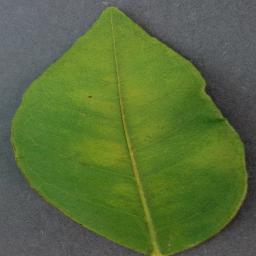
Label: Orange___Haunglongbing_(Citrus_greening)